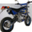
Label: motorcycle